AgustaWestland AW101

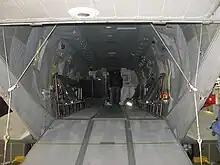
The ramp and interior of an AW101

The AW101 is typically operated by a crew of three: a pilot, an observer, and a crewman/operator. The pilot is able to fly for the majority of a mission in a hands-off mode, enabled by the sophisticated autopilot. All crew members have individual access to management computers and tactical information.